Thistle Chapel

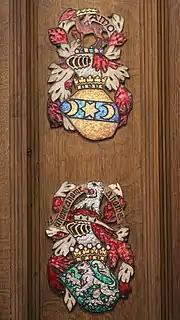
Stall plates by Phoebe Anna Traquair

The arms of each Knight are represented by plate fixed to the back panel of the Knight's stall. At the death of one Knight, the deceased Knight's plate is retained and a new plate added when a new Knight is appointed. This practice is well-established in the United Kingdom's orders of chivalry, similar plaques have been installed for Knights of the Garter at St George's Chapel, Windsor Castle since the 15th century.